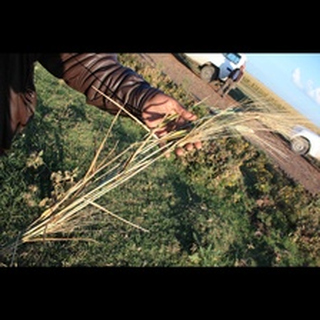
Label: wheat_black_rust